Wilhelm Mauritz Klingspor

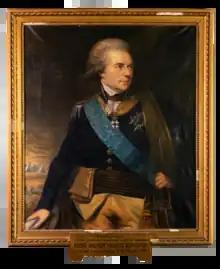

Count Wilhelm Mauritz Klingspor (7 December 1744 – 15 May 1814) was a Swedish noble military officer and one of the Lords of the Realm. He is probably best known from his time as field marshal of Finland during the Finnish War, where his command of the Swedish army contributed to the Swedish loss. He is also known for participating in the coup of 1809 that dethroned Gustav IV of Sweden.